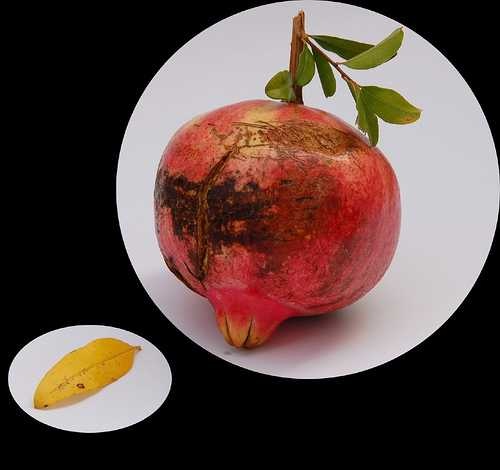
Label: Pomegranate